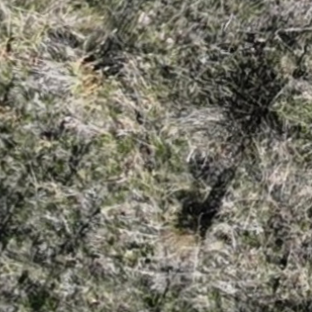
Month: october